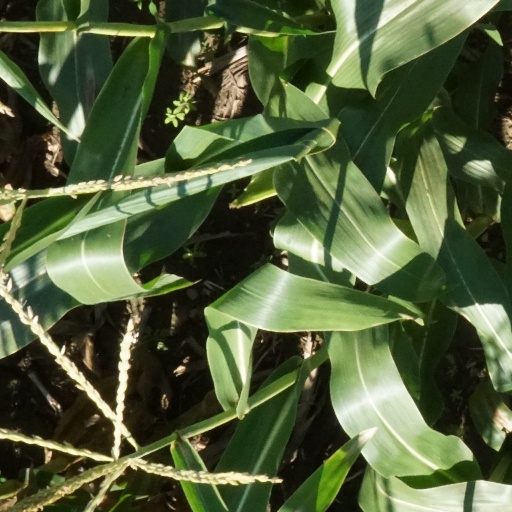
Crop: maize; corn